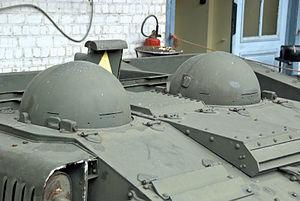
La Chenillette Renault UE était un tracteur chenillé blindé léger, produit par la France entre 1932 et 1940.